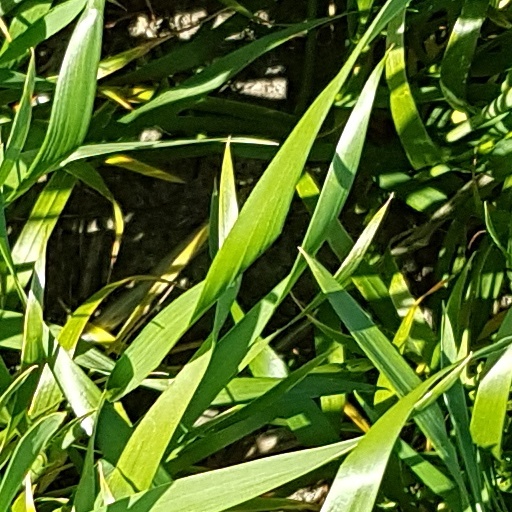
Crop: wheat